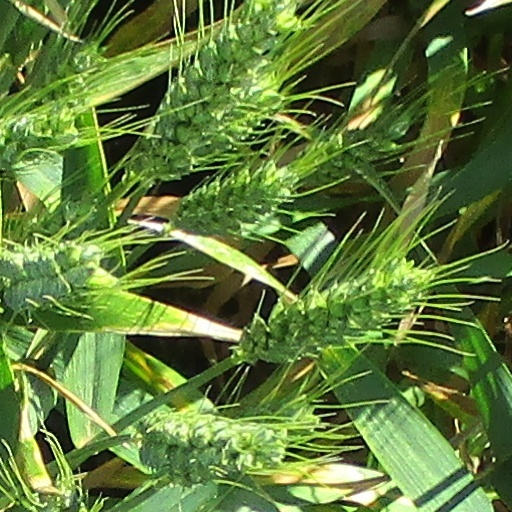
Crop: wheat